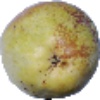
Label: Pear Williams 1